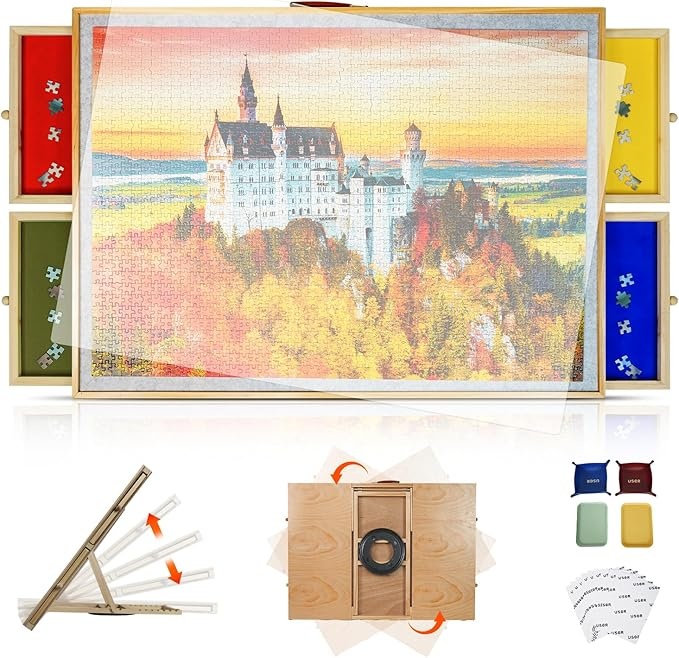
Elegant Wood Grain 2-in-1 Rotating & Tilting Puzzle Board 1500 Pieces, 36"x26" Wooden Board with Drawers, Lazy Susan Base, Cover, Storage Trays & Handle, Gift for Adults & Seniors
About This 🌳 Built to Last & Eco-Friendly: Crafted from solid wood with a rich natural grain, this puzzle board features a water-based, non-toxic finish that’s durable, safe, and beautifully refined. ⚙️ Effortless Spin & Ergonomic Tilt: Equipped with a premium black metal Lazy Susan base for smooth 360° rotation—no assembly required. Easily tilts up to 60° for a more comfortable and versatile puzzling experience. 🧩 Stable Surface, Even When Tilted: A multi-layer composite suede mat keeps pieces secure, offering far better grip than traditional felt—ideal for 1000–1500 piece puzzles on any incline. 🧺 Smooth-Glide Drawers & Bonus Storage: Comes with 4 easy-slide drawers,4 puzzle partition trays, a pet-safe PP shield, puzzle saver stickers, and a built-in handle for easy transport and storage. 🎁 The Ultimate Gift for Puzzle Lovers:A thoughtful and practical gift for puzzlers of all ages—perfect for holidays, birthdays, or cozy family nights. Combines style, function, and joy in one complete package.
Brand: usor
Category: Toys & Games > Puzzles > Jigsaw Puzzle Accessories